Mander family

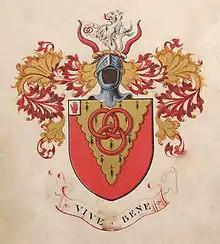
Coat of arms of the Mander family

The Mander family has held for over 200 years a prominent position in the Midland counties of England, both in the family business and public life.